Ius Italicum

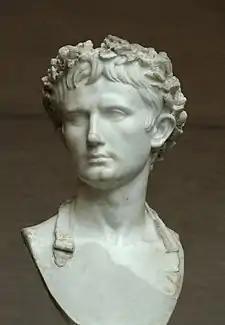
Marble bust of Augustus, the first Roman emperor to heavily use the "Ius Italicum."

Ius Italicum or ius italicum (Latin, Italian or Italic law) was a law in the early Roman Empire that allowed the emperors to grant cities outside Italy the legal fiction that they were on Italian soil. This meant that the city would be governed under Roman law rather than local law, and it would have a greater degree of autonomy in their relations with provincial governors. As Roman citizens, people were able to buy and sell property, were exempt from land tax and the poll tax, and were entitled to protection under Roman law. "Ius Italicum" was the highest liberty a municipality or province could obtain and was considered very favorable. Emperors, such as Augustus and Septimius Severus, made use of the law during their reign.